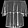
Label: Shirt